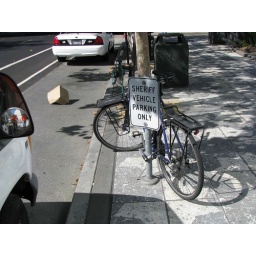
At the bus stop in front of the Sherrif's station. I think the sign was for the car, but it was still hilarious.